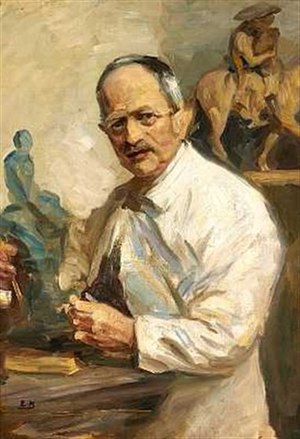
Carl Bonnesen
Carl Johan Bonnesen var en dansk billedhugger.